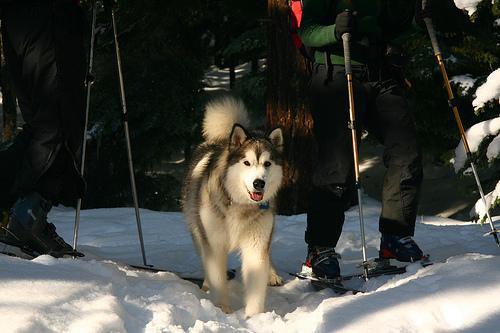
malamute